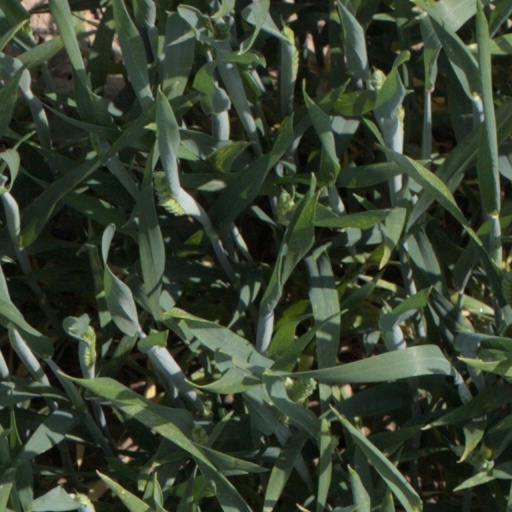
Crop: wheat